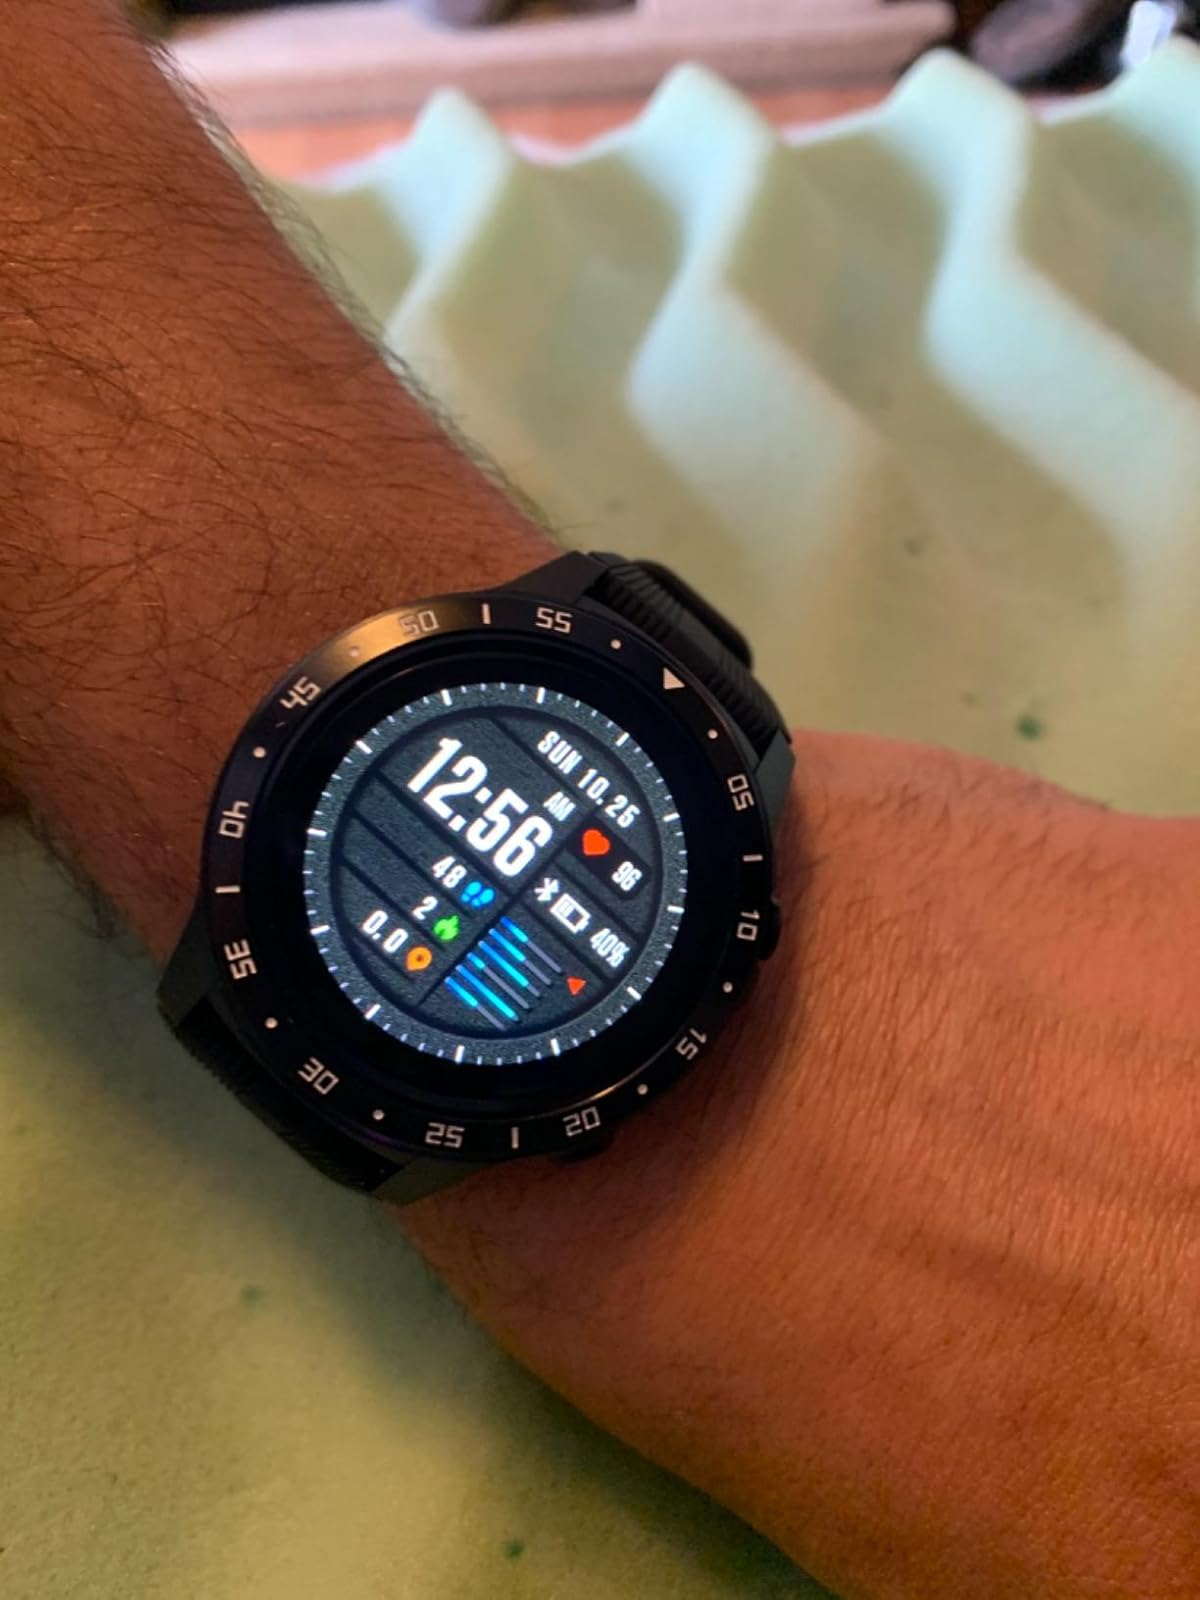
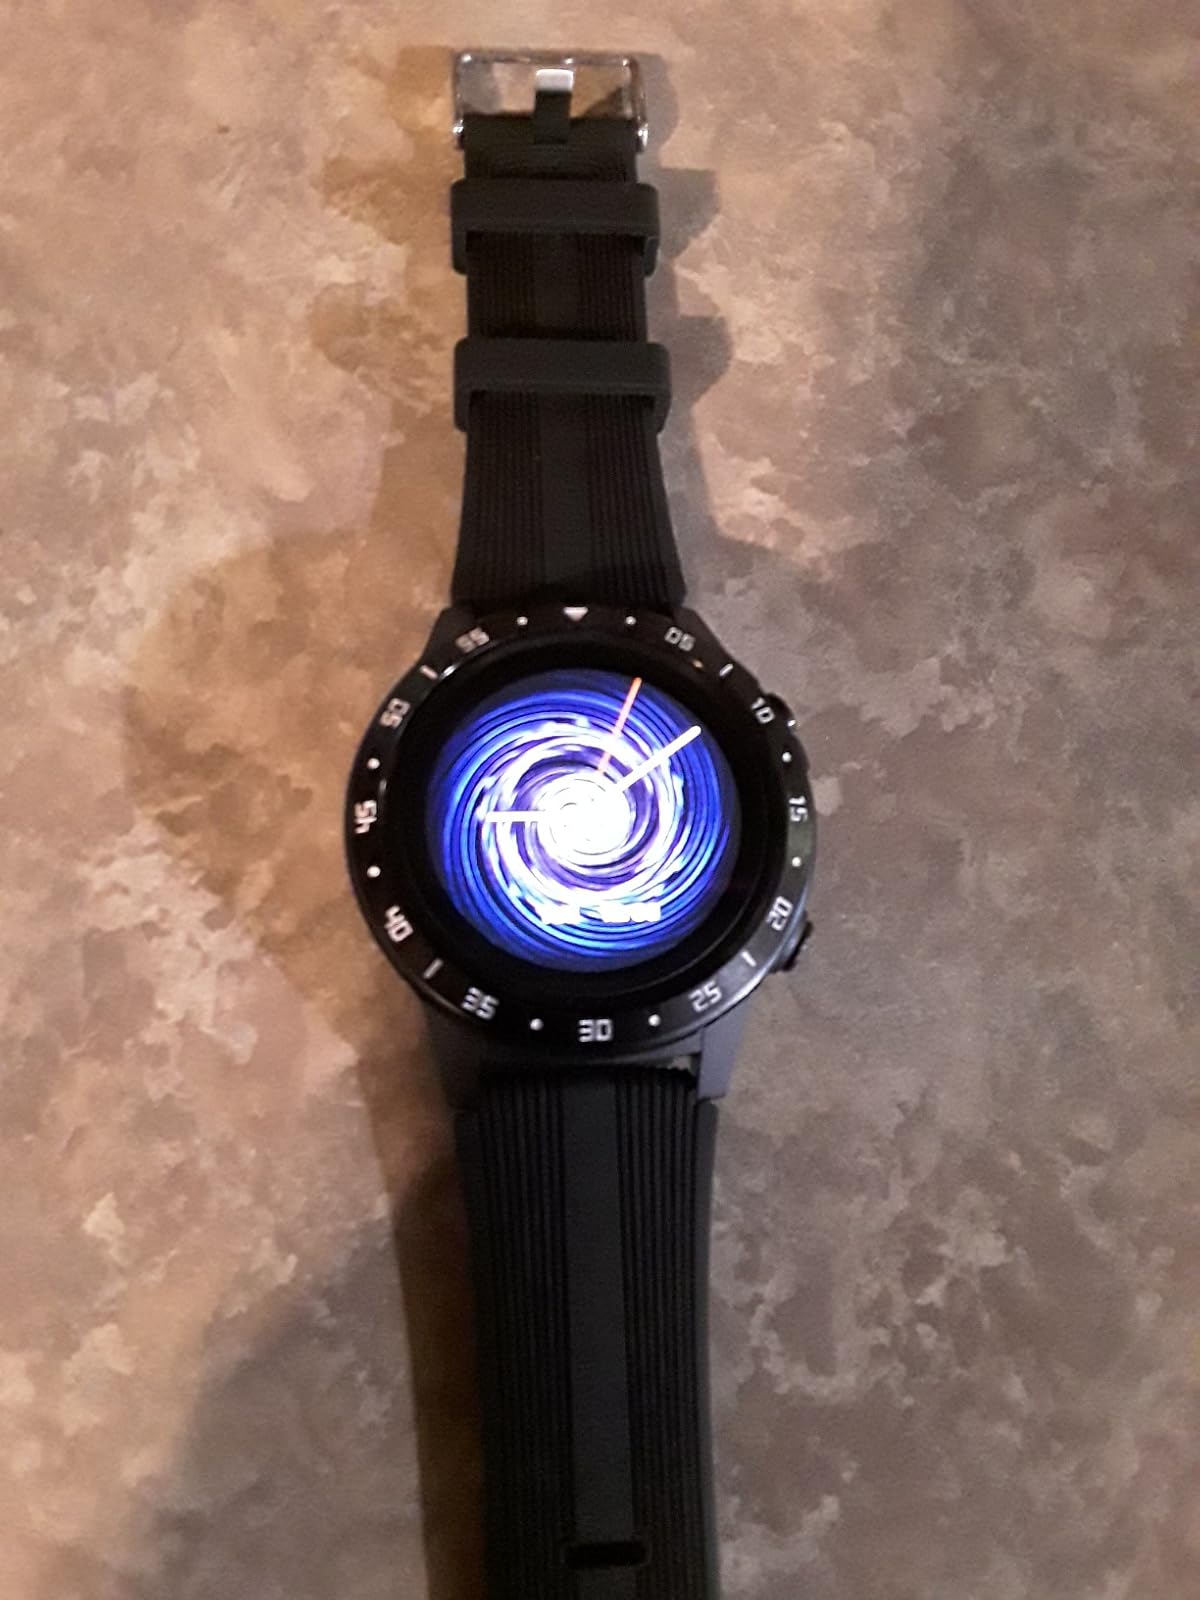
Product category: smartwatch
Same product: yes